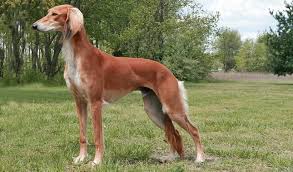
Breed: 206-n000051-Saluki